Biggenden

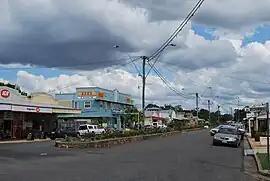
Biggenden's main street

Biggenden is a rural town and locality in the North Burnett Region, Queensland, Australia. In the , the locality of Biggenden had a population of 788 people.